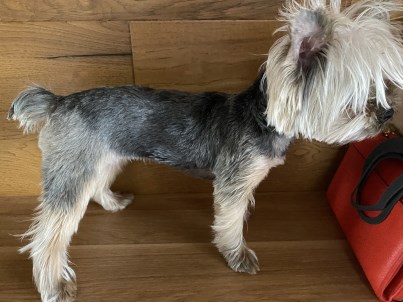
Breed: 340-n000120-Yorkshire_terrier